Blair Entertainment

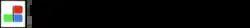
Logo used from 1983 to 1988

John Blair & Company, through Blair Television, acquired Rhodes Productions in 1982, and initially placed into the Blair Video Enterprises unit, and a year later, renamed it to Blair Entertainment. Blair retained distribution rights to several shows, including "The Cisco Kid" and "SCTV", as well as a revival of "Divorce Court". In 1985, Blair Entertainment introduced the new game show "Break the Bank" in partnership with broadcasting groups Storer Communications and Hubbard Broadcasting. This was followed in 1986 by another game show property, "Strike It Rich". Kline and Friends, the producers of both shows, also piloted a third series titled "Sweethearts" for Blair; this show never made it to air.